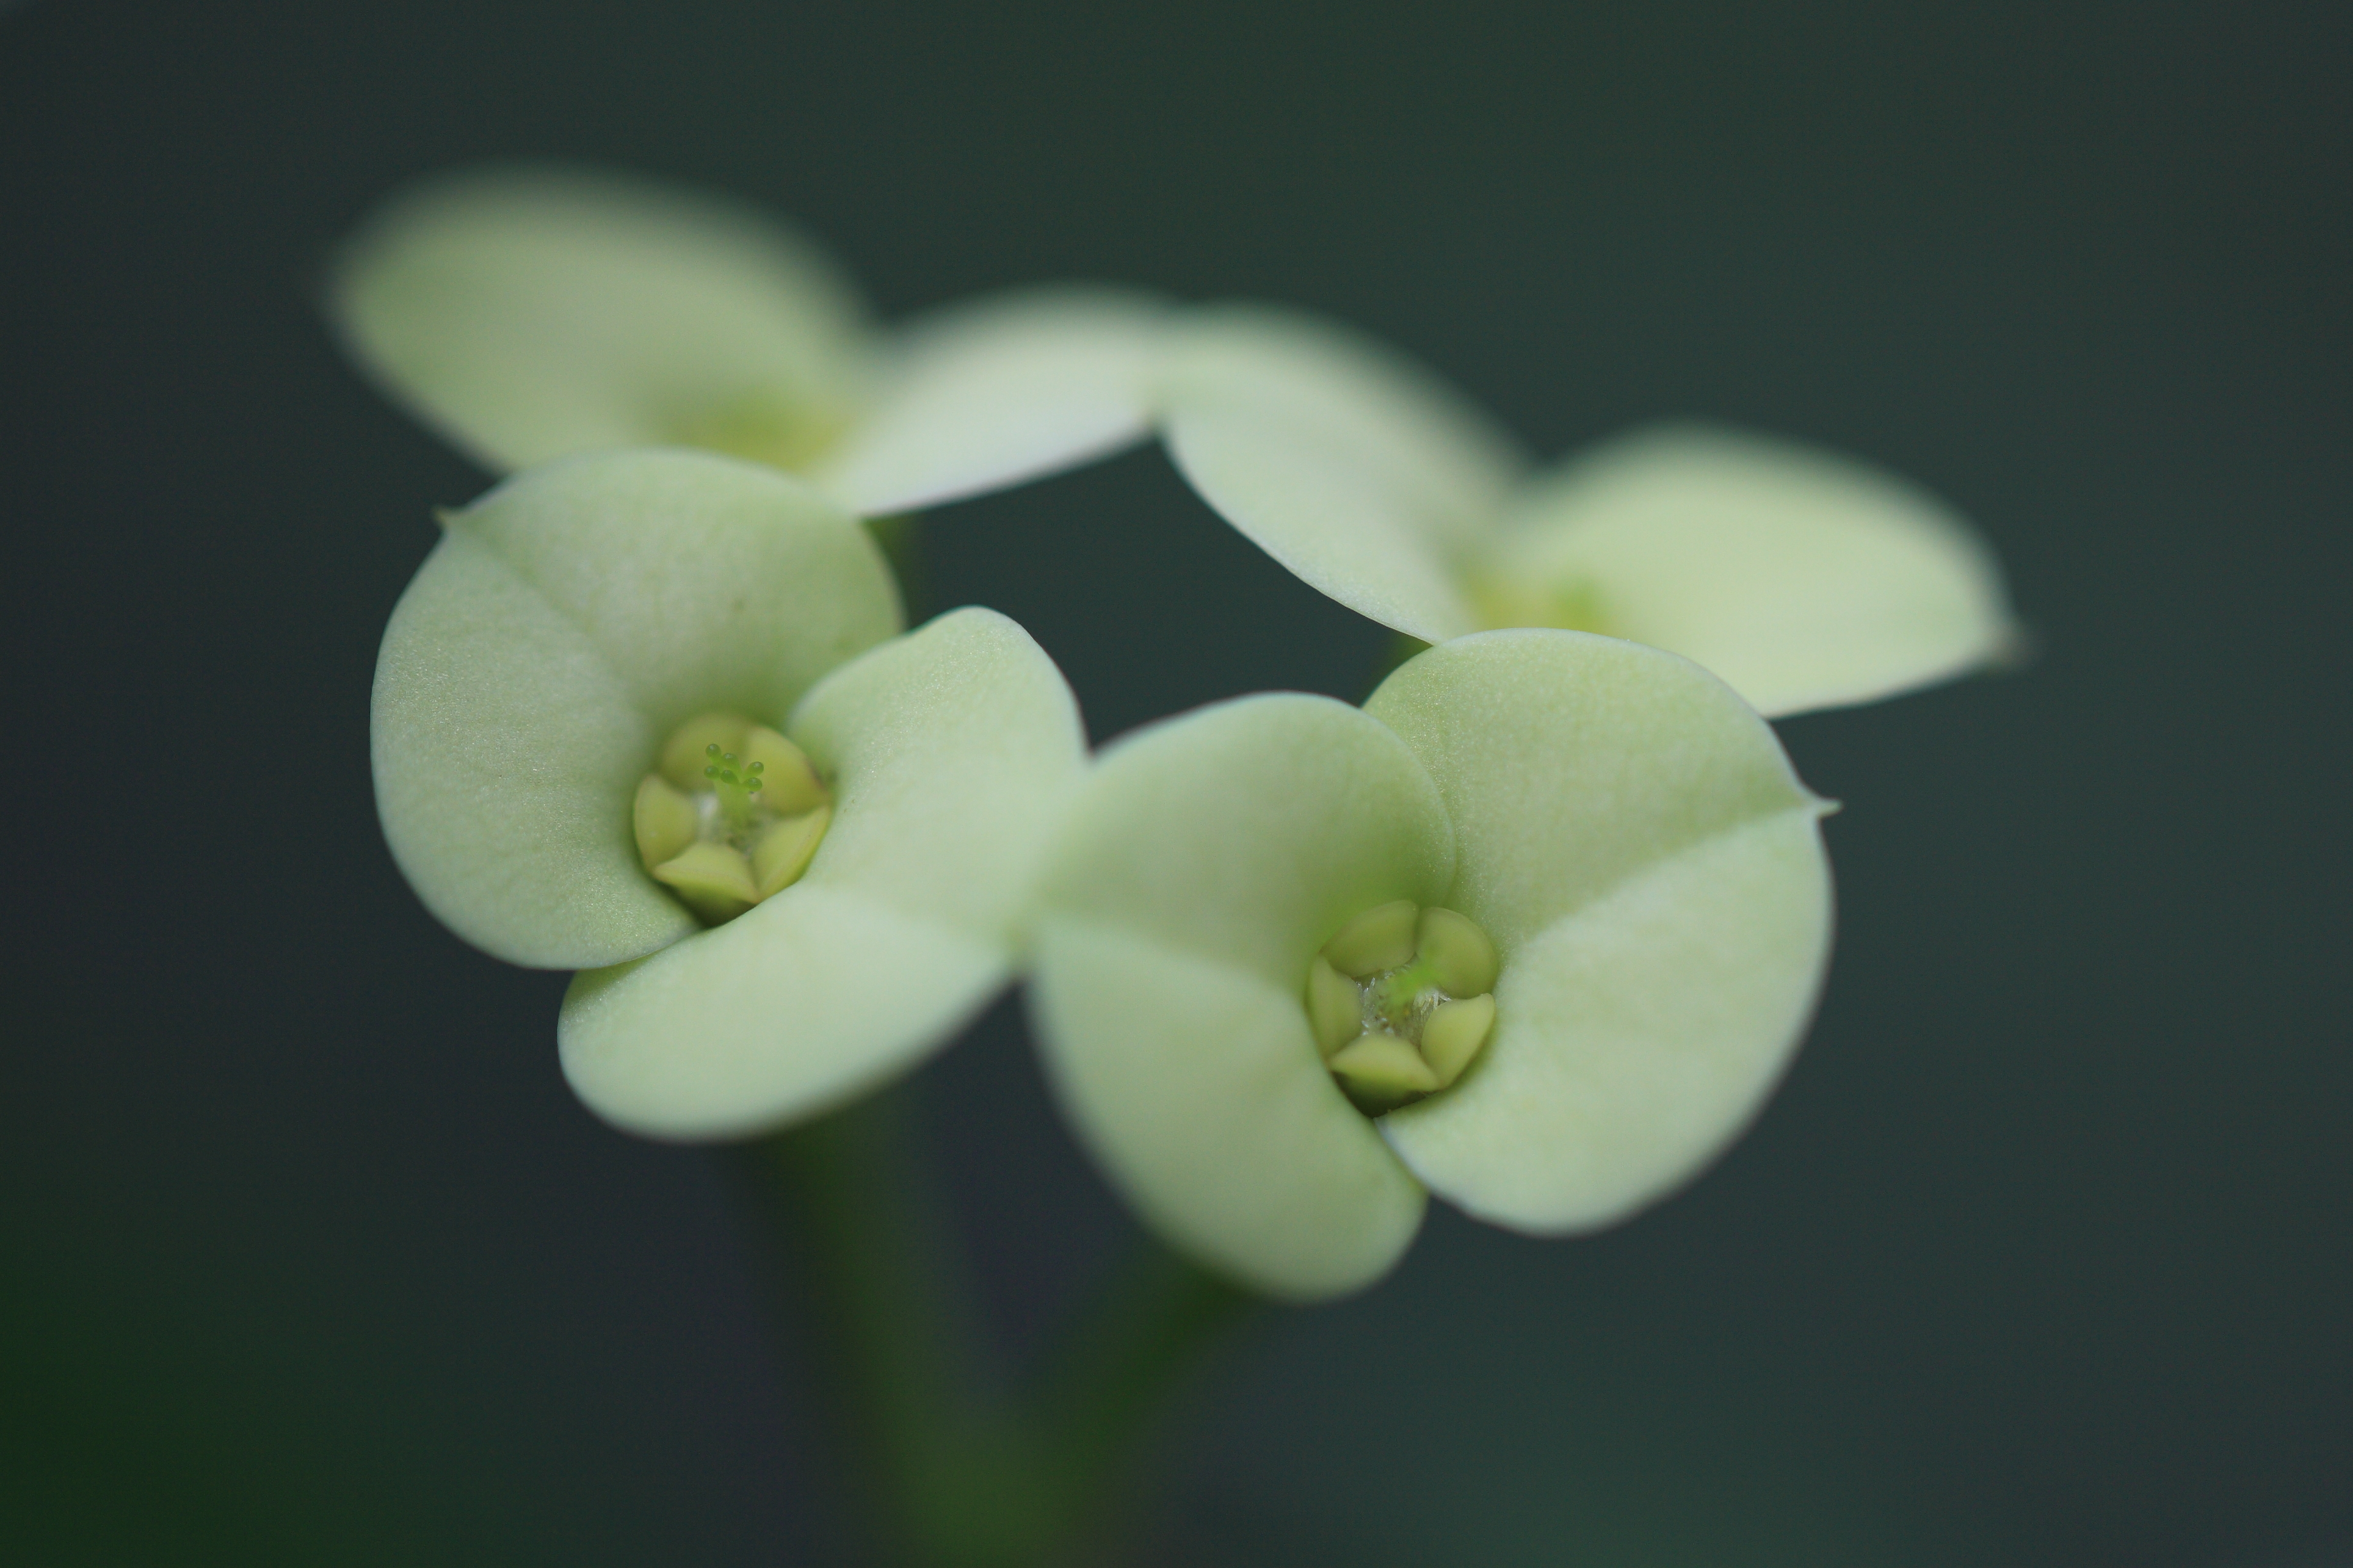
blossom, plant, white, photography, leaf, flower, petal, green, high, botany, yellow, flora, close up, 5d, hires, markii, hi, res, resolution, macro photography, jasmine, flowering plant, plant stem, land plant, moth orchid